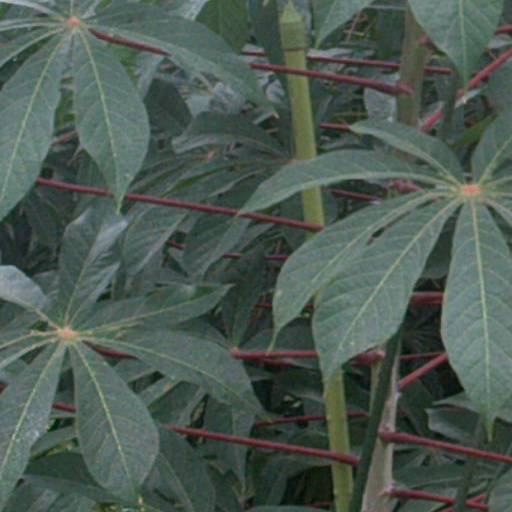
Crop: cassava